Léon Johnson

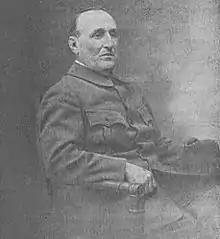

Léon Johnson (29 February 1876 – 2 January 1943) was a French sport shooter who competed at the 1908 Summer Olympics, the 1912 Summer Olympics and at the 1920 Summer Olympics.